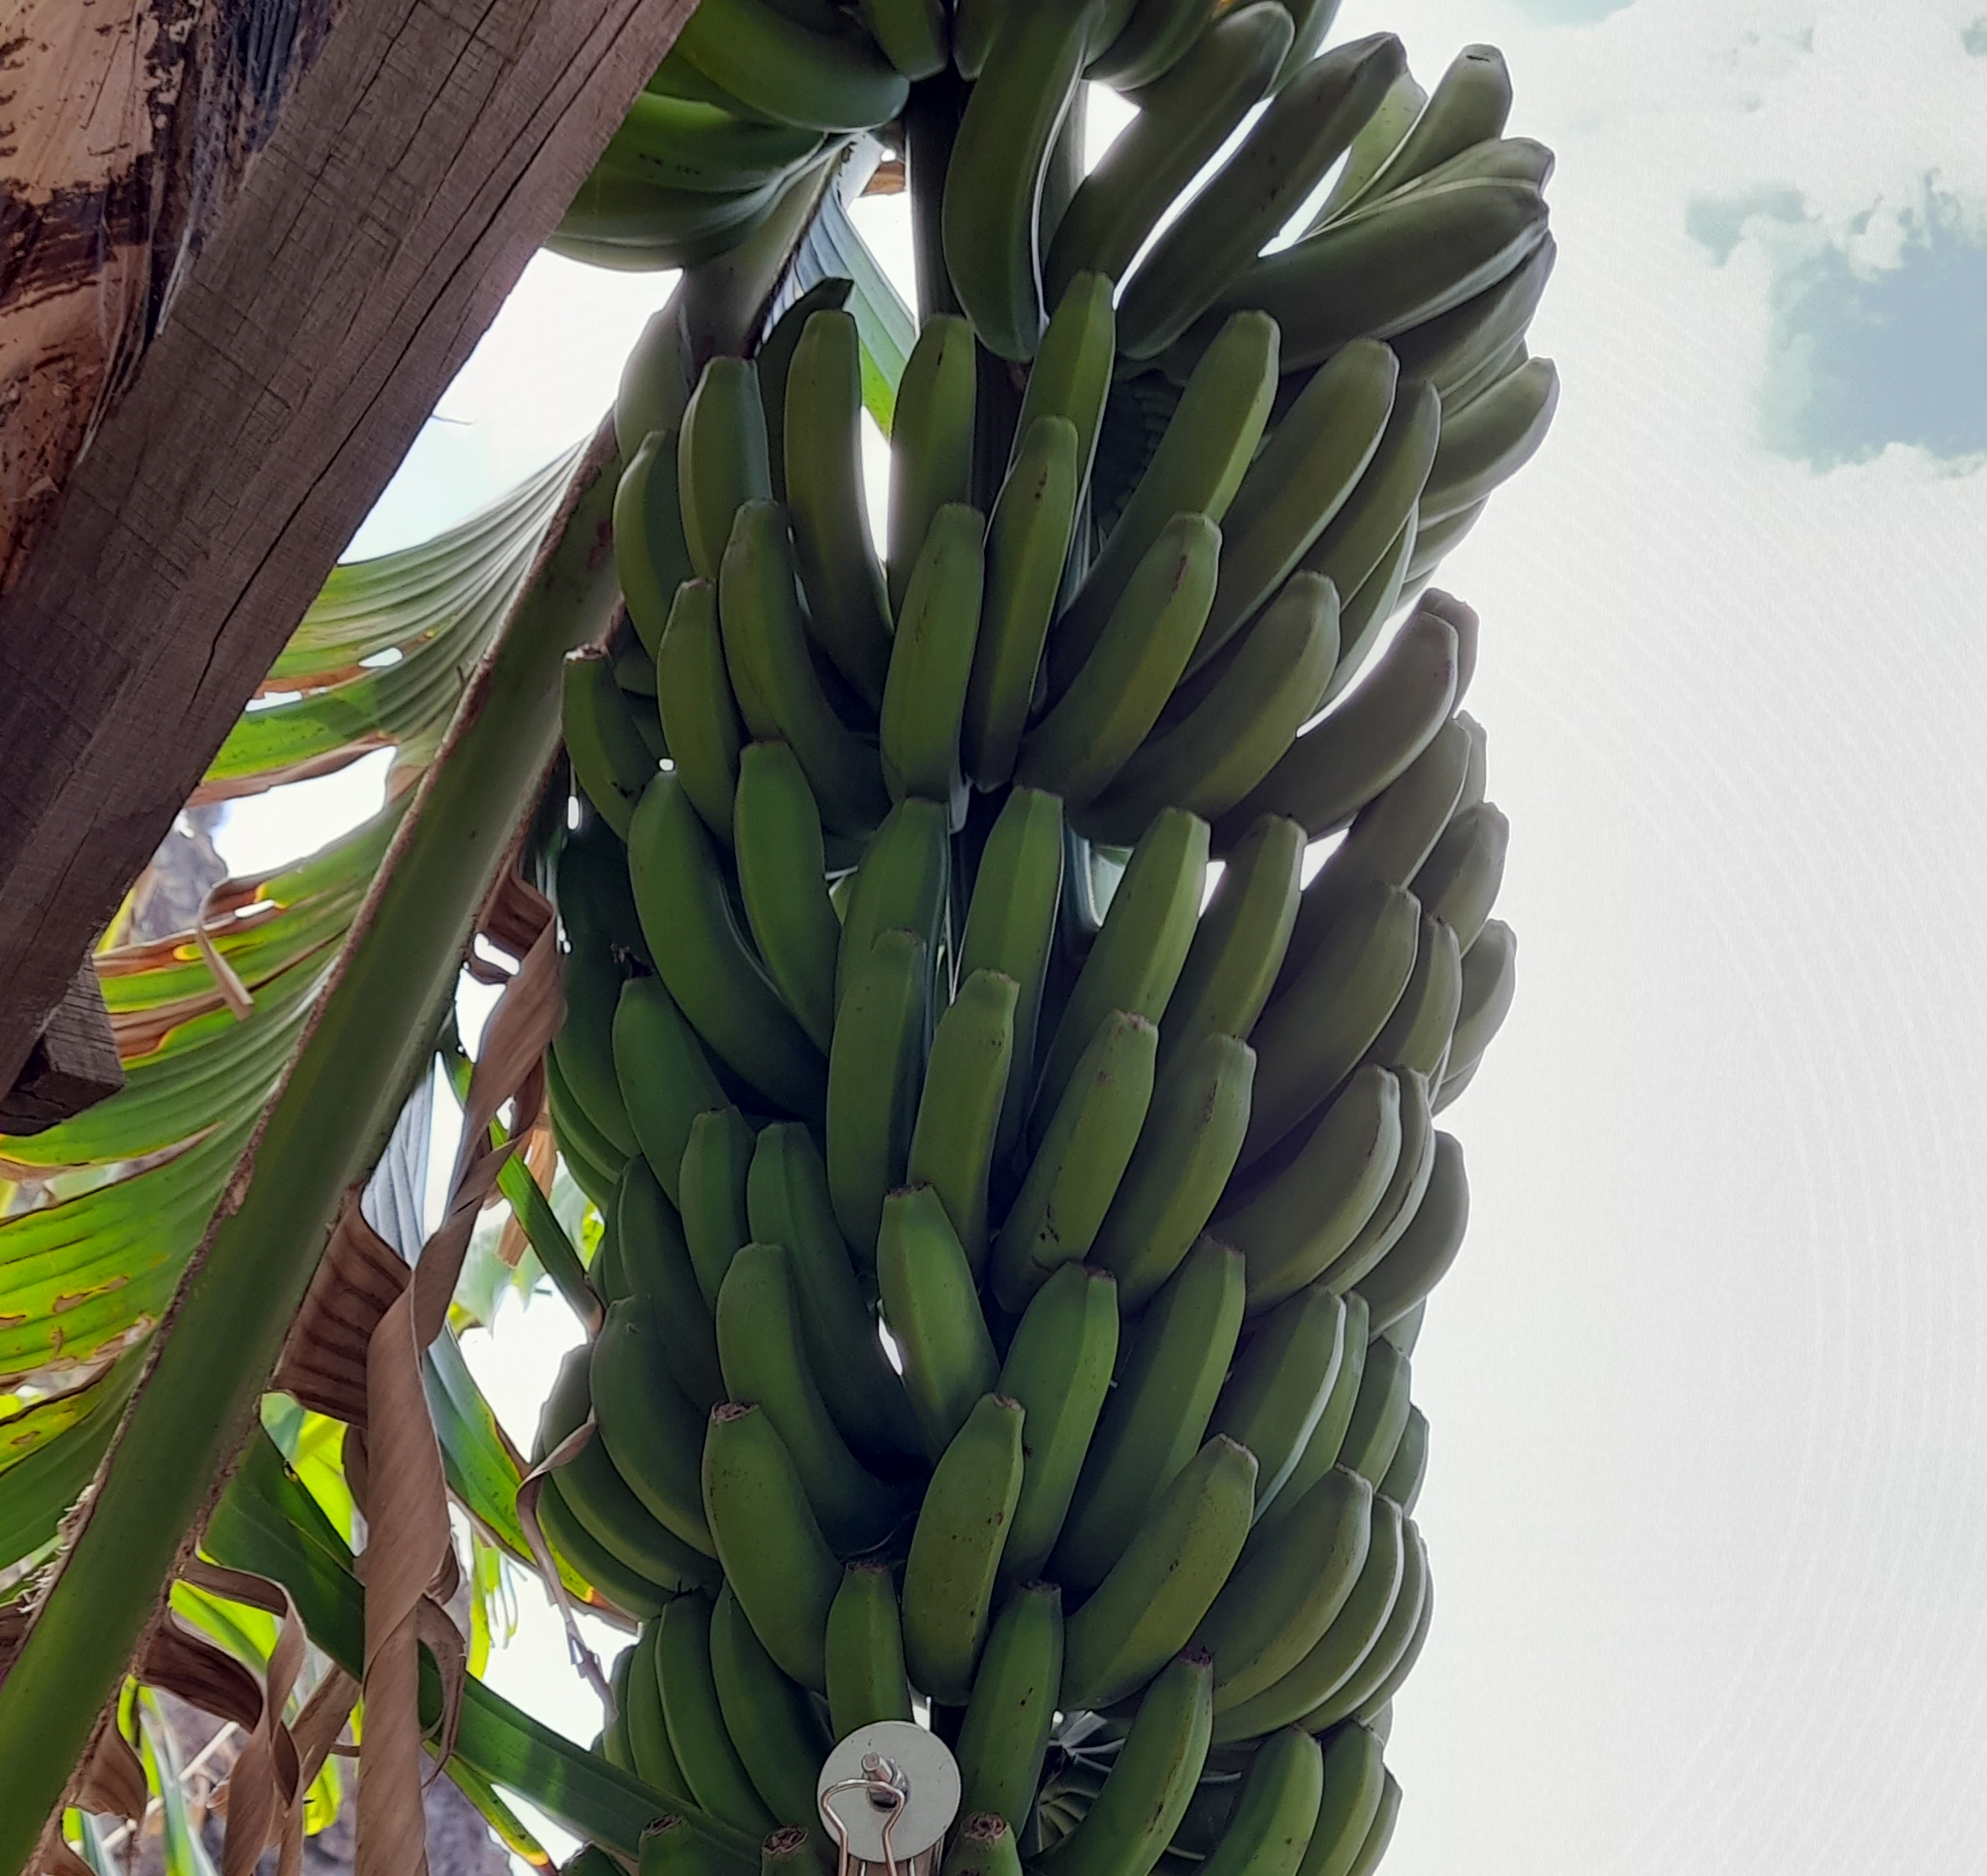
Label: Keep